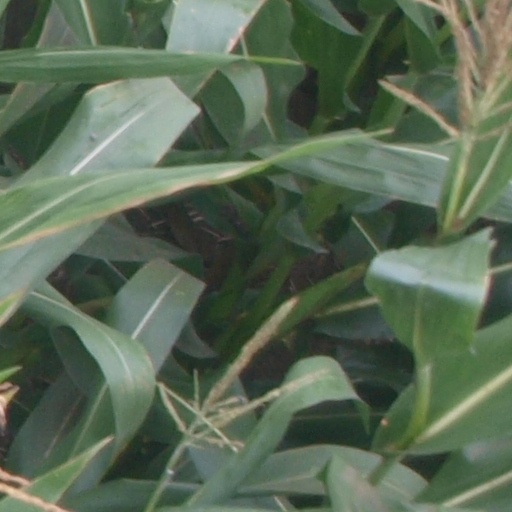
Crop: maize; corn